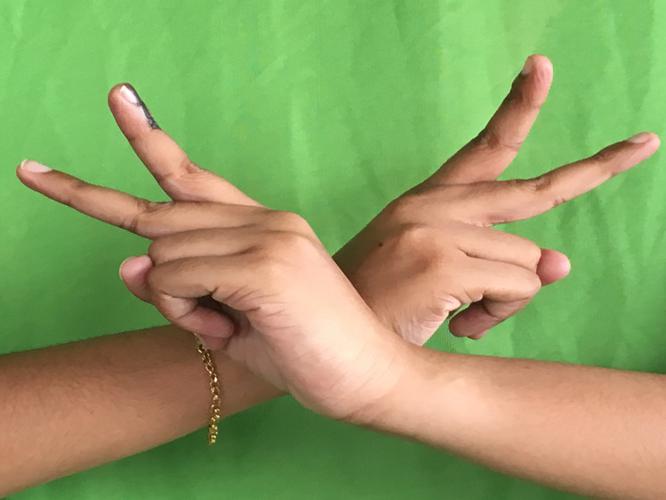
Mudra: Kartariswastika
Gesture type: double_hand